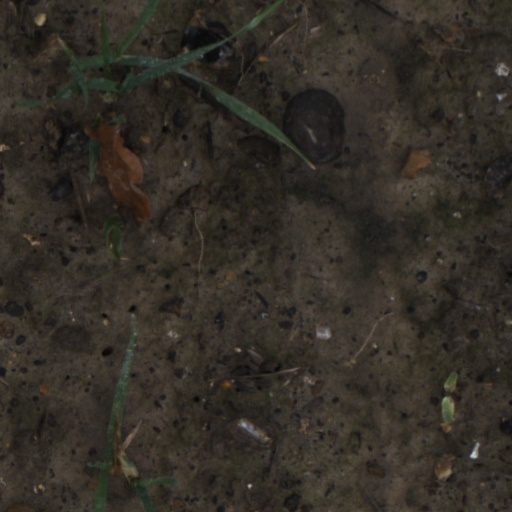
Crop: wheat